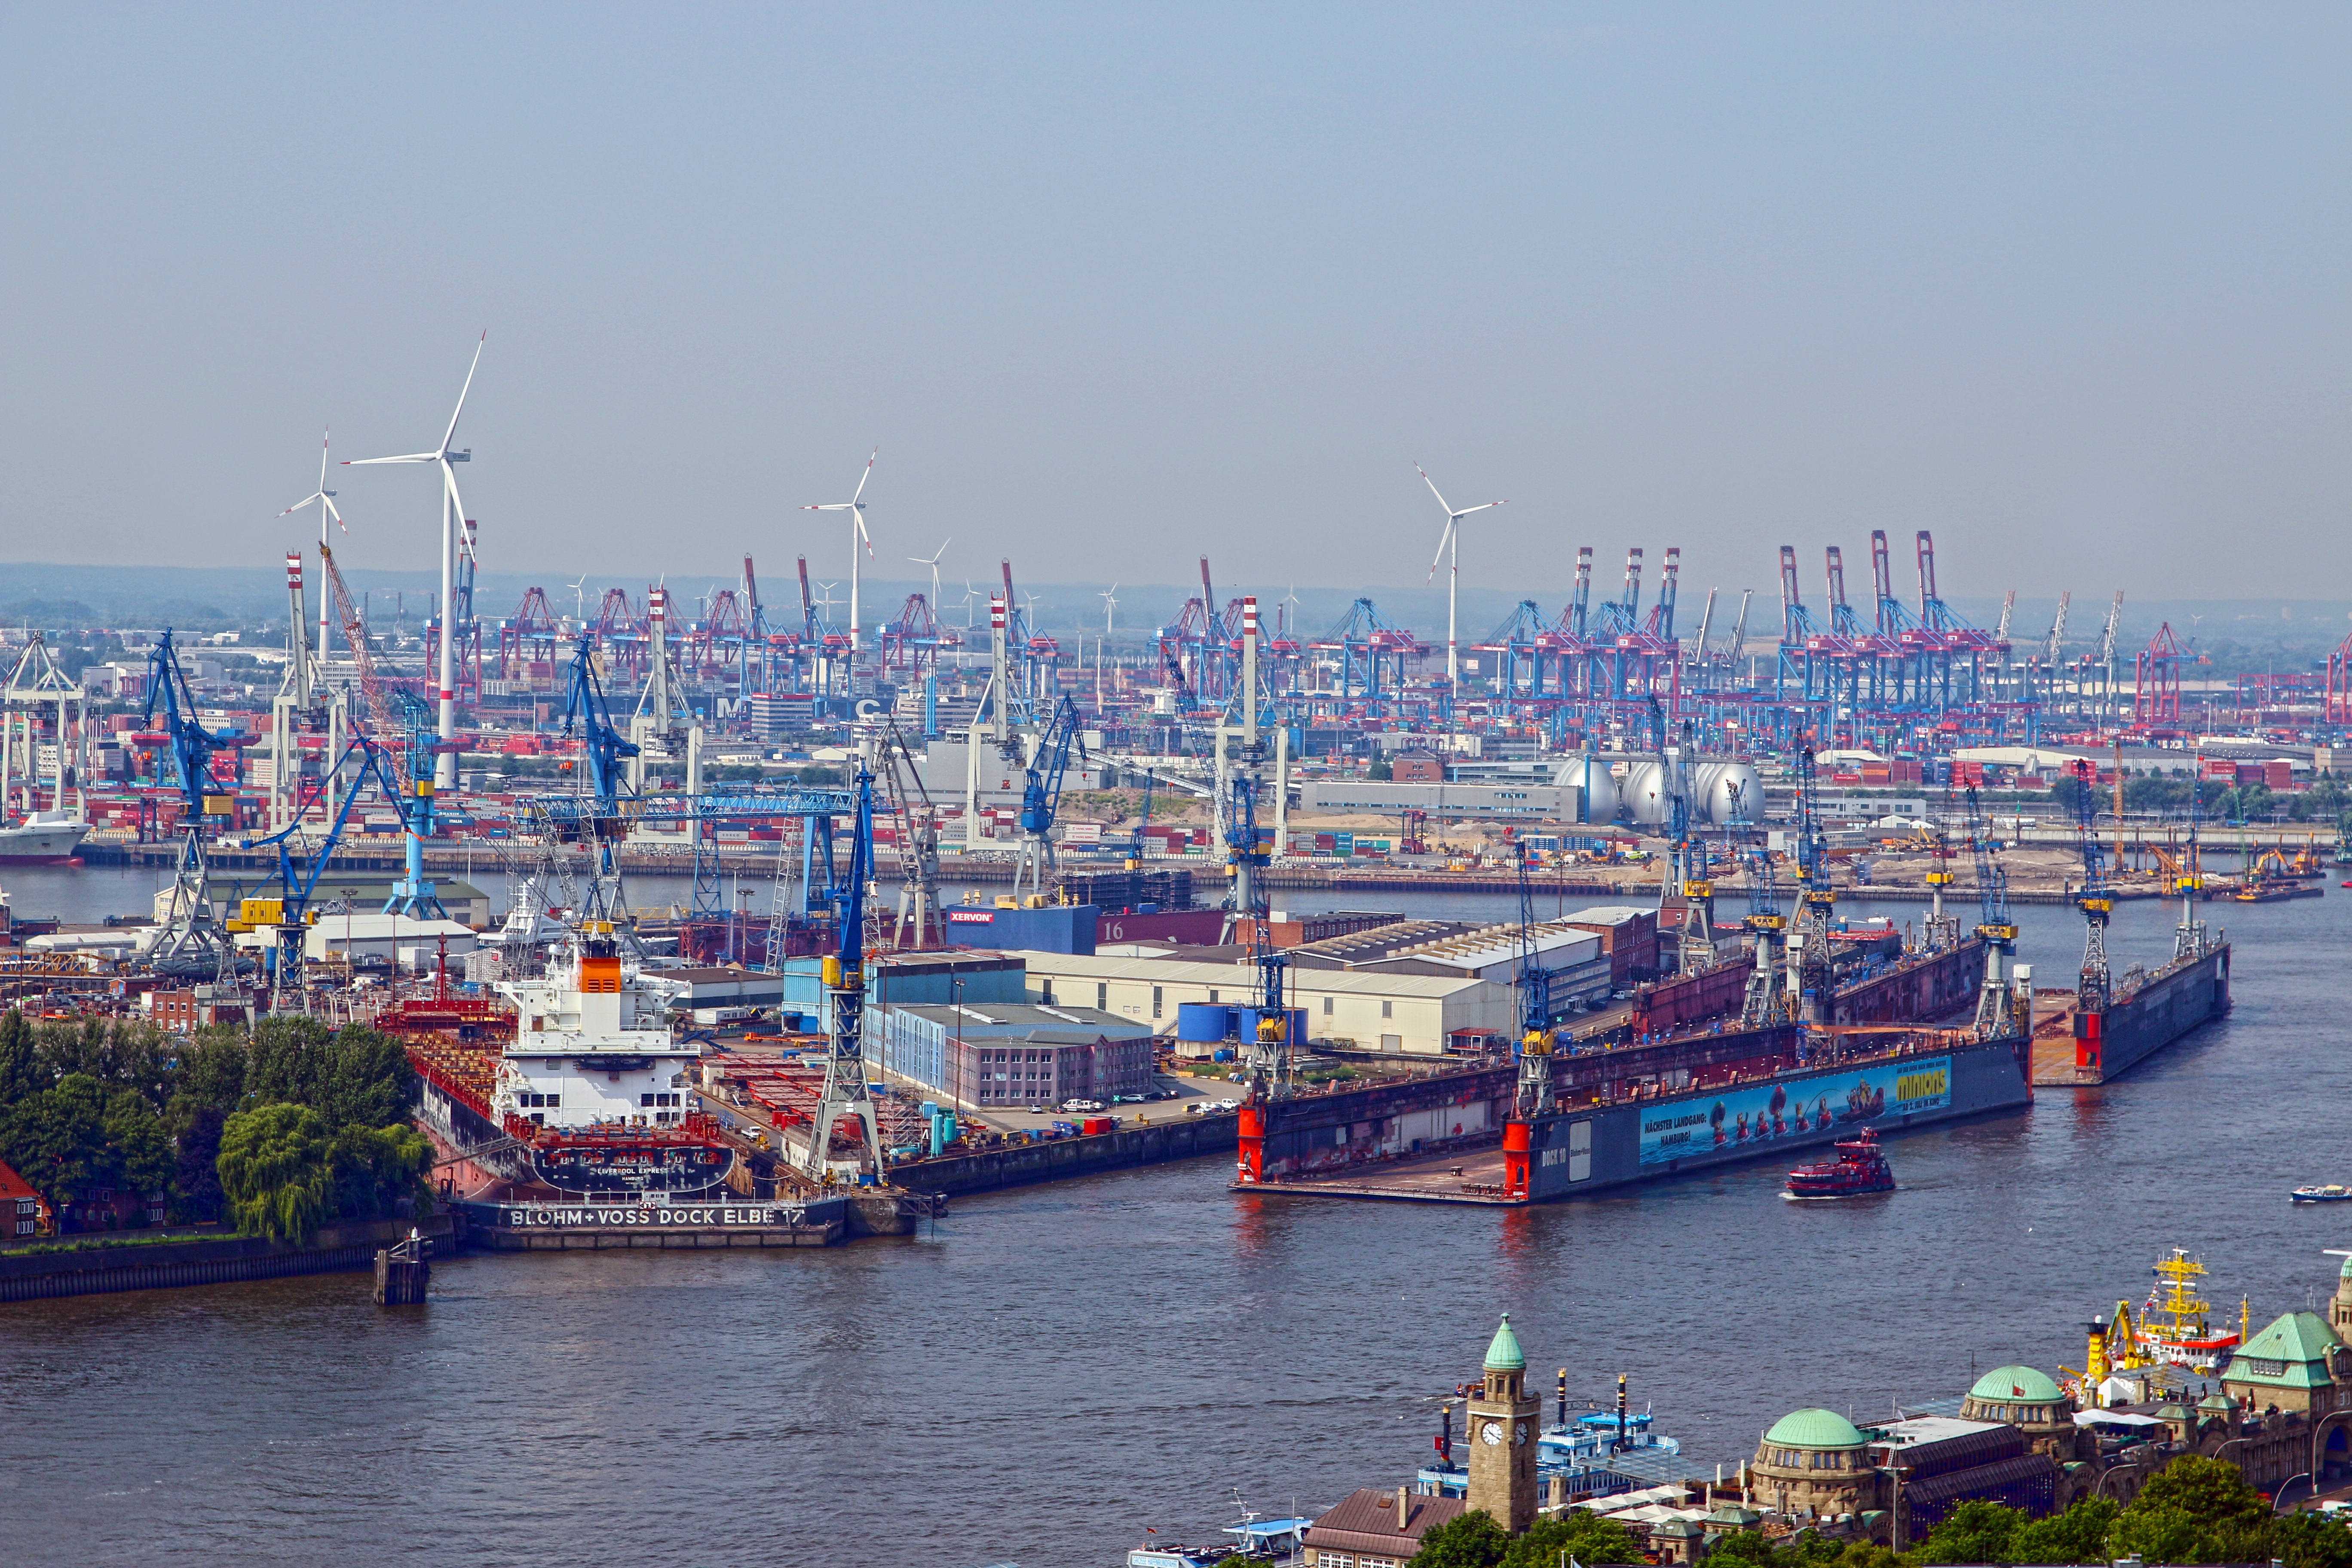
sea, water, dock, boat, ship, cityscape, vehicle, bay, harbor, marina, port, waterway, body of water, docks, container, infrastructure, germany, cranes, channel, watercraft, elbe, hamburg, harbour cranes, northern germany, container ship, landungsbr cken, freight transport